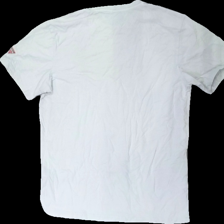
View: back
Type: T-shirt
Category: Ladies
Brand: Guess
Colors: Black, White, Red
Material: 100% cotton
Pattern: Logo print
Cut: Regular
Size: M
Season: All
Stains: Major
Damage location: middle left
Damage 2 location: middle right
Price range: <50
Recommended usage: Export
Description: vit t-shirt med text/logga fram, helt grå istället för vit